Emilio Gentile

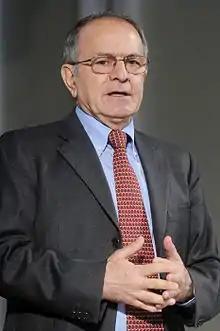
Gentile in 2014

Emilio Gentile (born 1946) is an Italian historian and professor, specializing in the history, ideology, and culture of Italian fascism. Born in Bojano, Gentile is considered one of Italy's foremost cultural historians of Fascist Italy and its ideology. He studied under the renowned Italian historian Renzo De Felice and wrote a book about him.